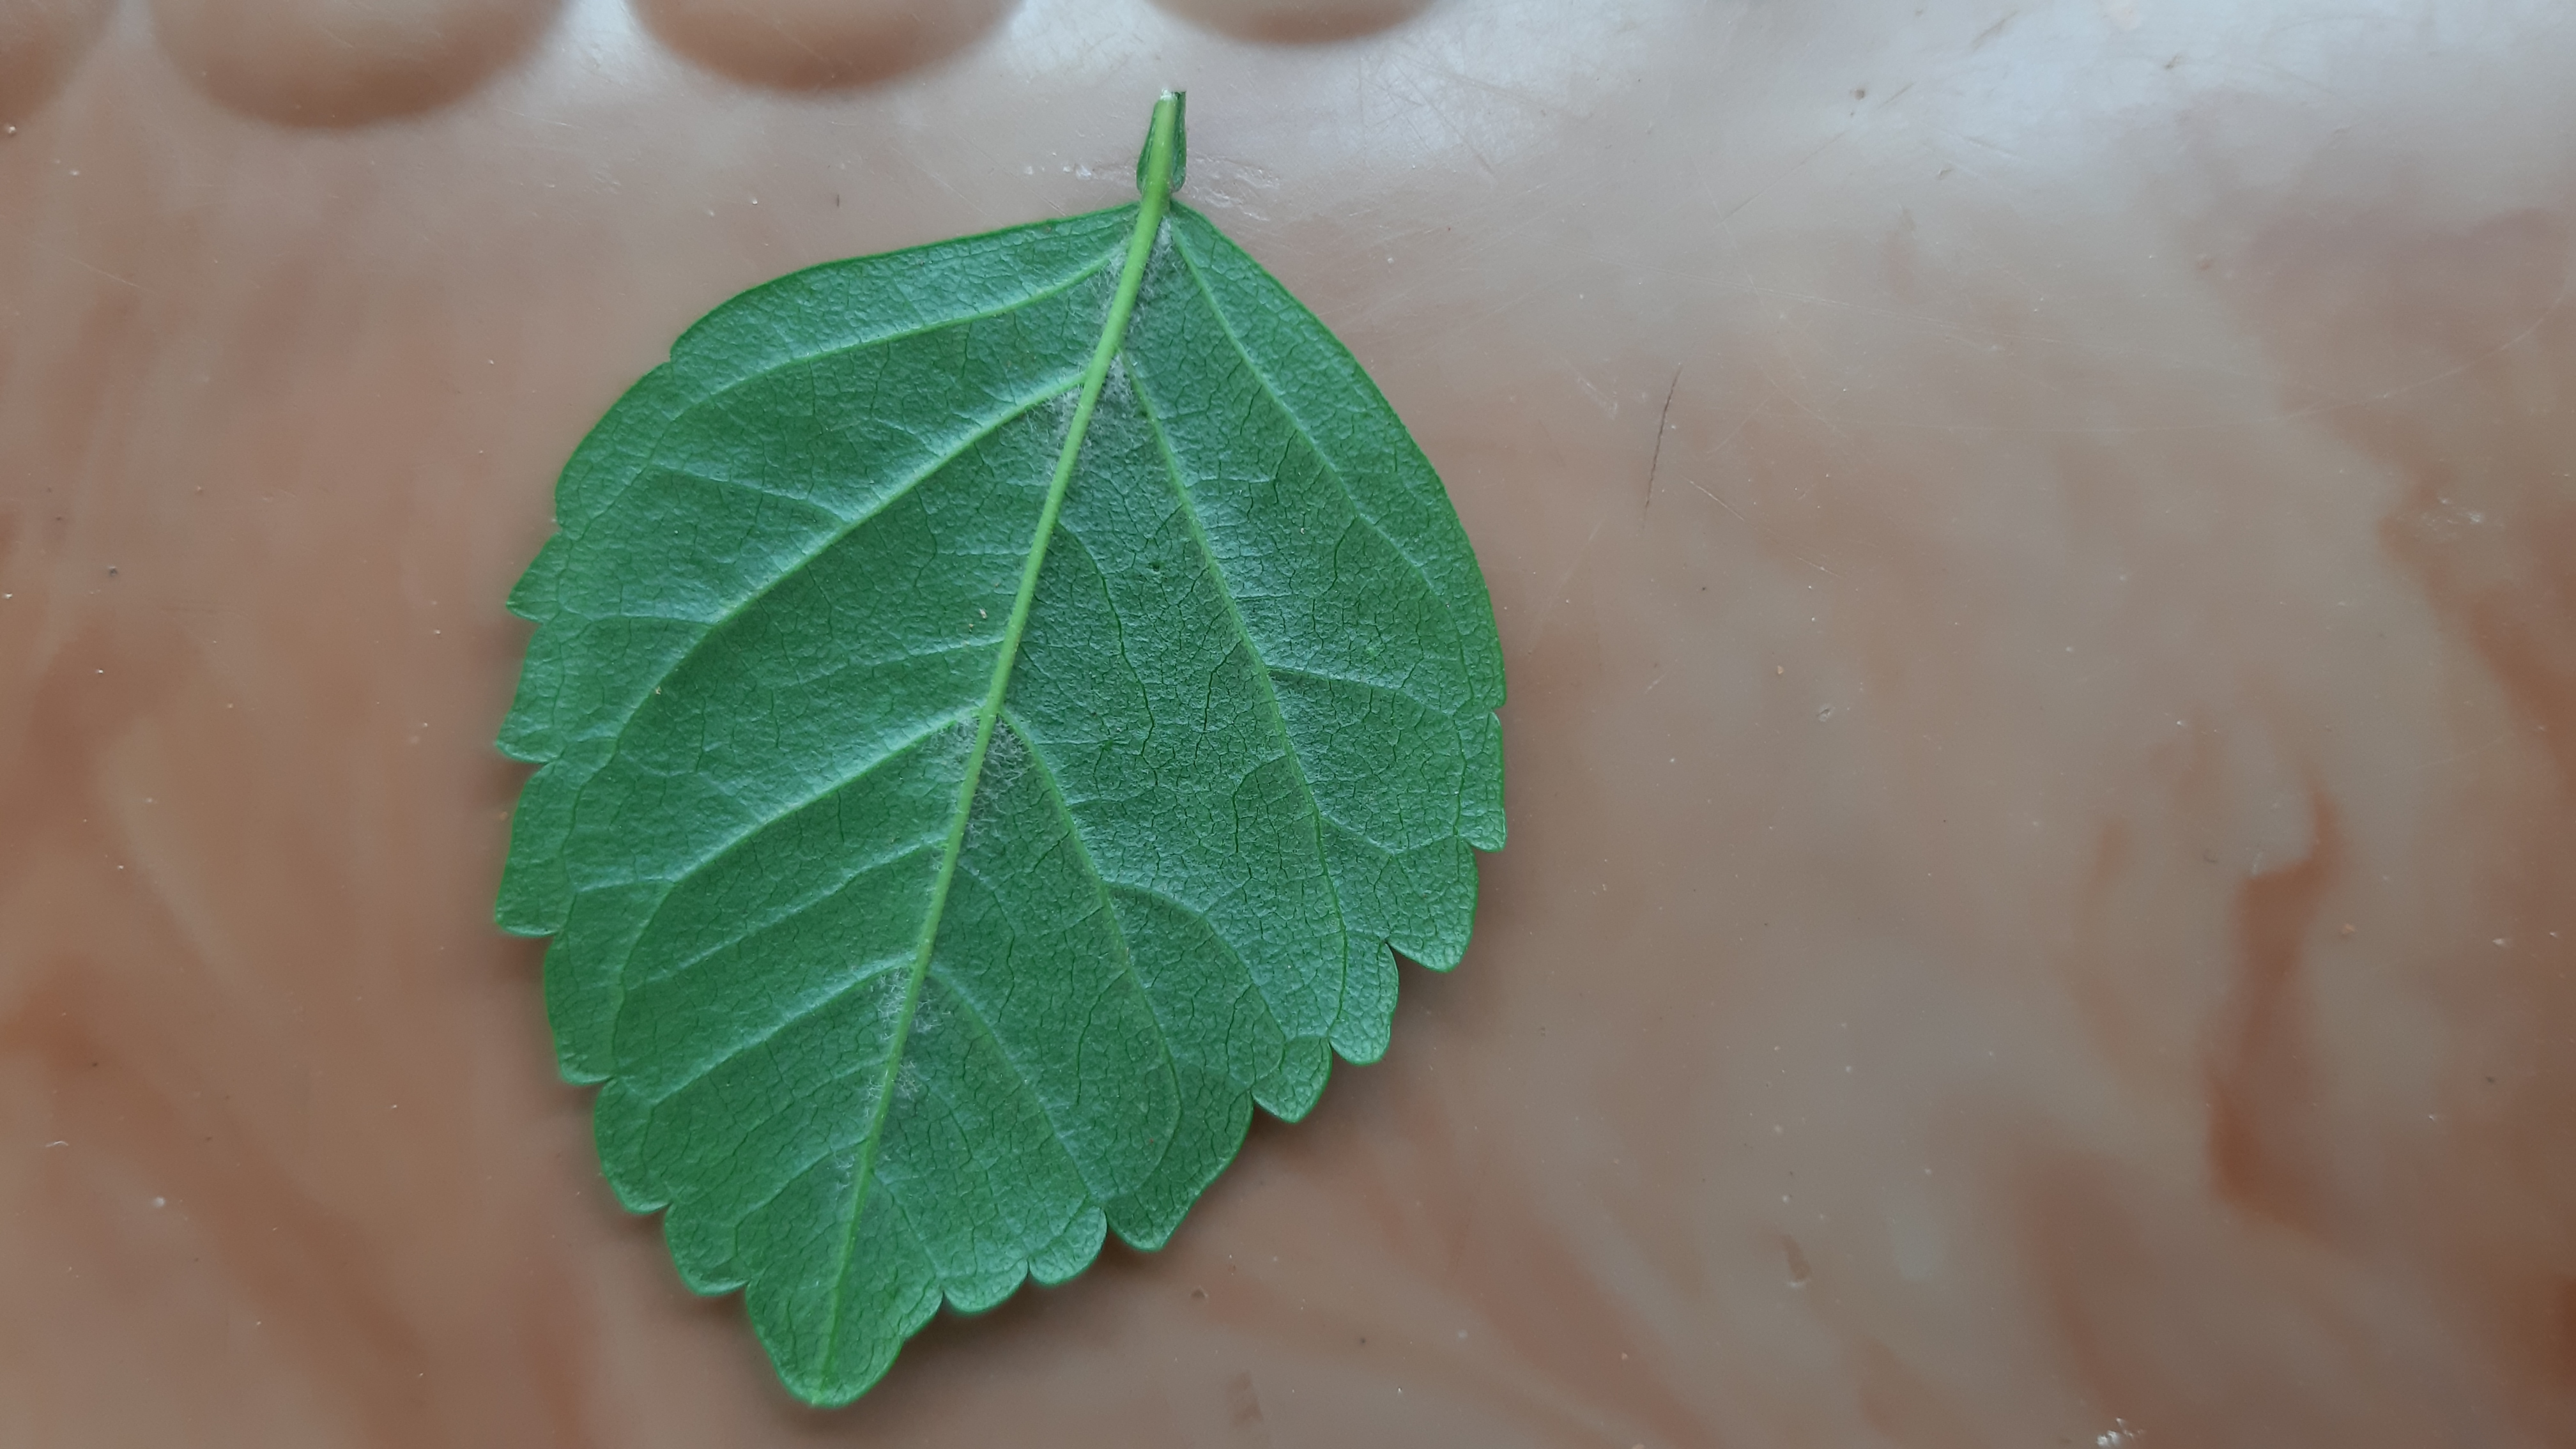
Plant: Tecoma